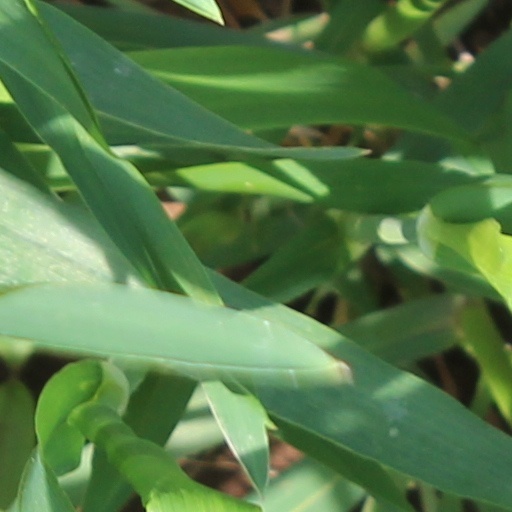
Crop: wheat